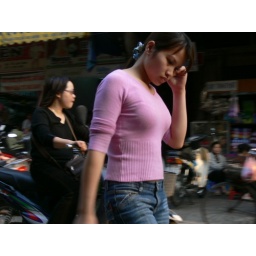
girl in the street